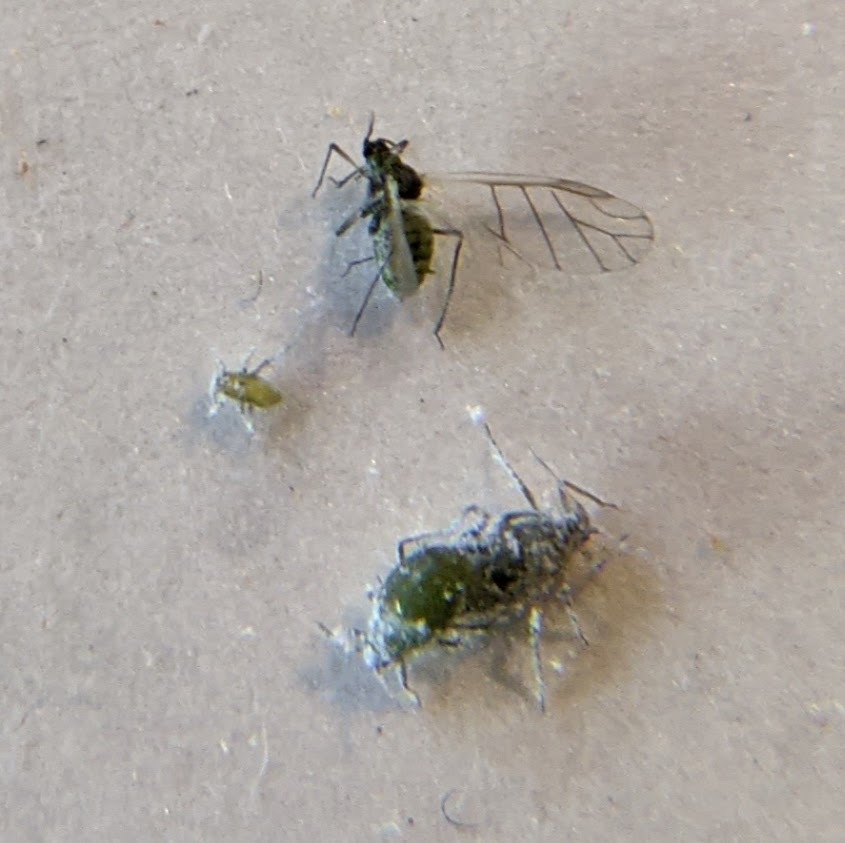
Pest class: cabbage_aphid